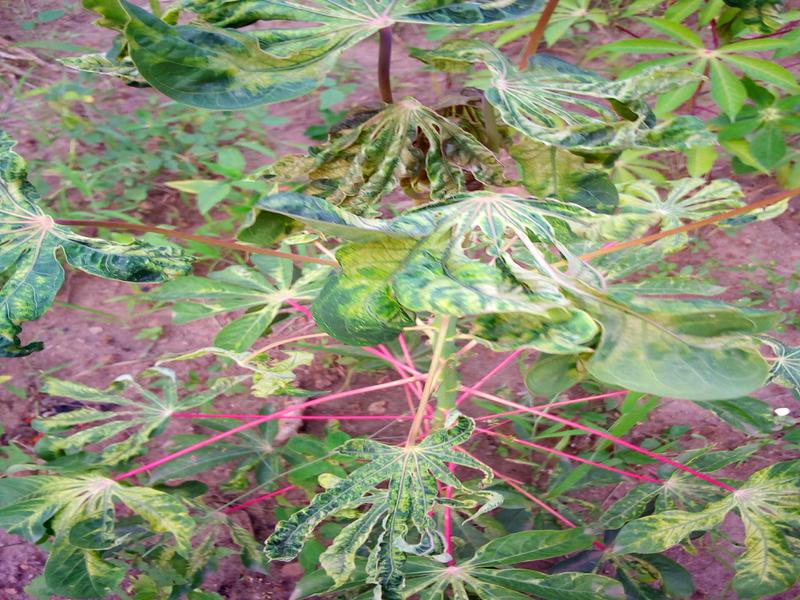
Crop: cassava
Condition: mosaic_disease